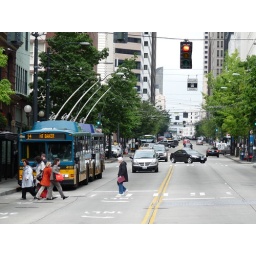
A trolley bus runs along the street in Seattle.